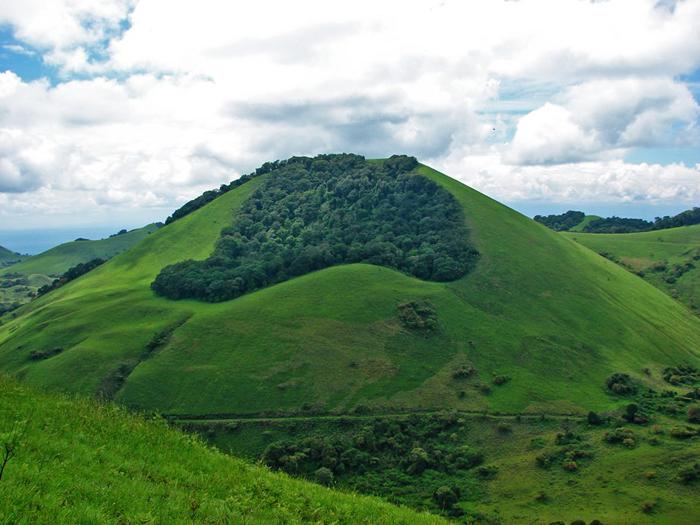
Eneo kubwa la wazi lenye ardhi yenye mabonde na milima, na uoto wa asili ikiwa ni pamoja na  nyasi fupi, vichaka, na miti iliotawanyika na kutengenezwa madhari nzuri, kwa ajili ya makazi na hifadhi ya wanyama pori.